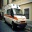
Label: ambulance